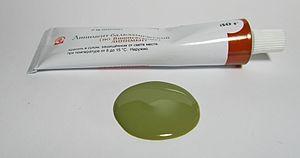
Une pommade est une préparation semi-solide destinée à être appliquée le plus souvent sur la peau. Il existe aussi des pommades pour application sur les muqueuses, les phanères, les yeux, le nez, les oreilles et l'anus. Leur but est la libération locale ou transdermique de principes actifs, ou une action émolliente ou protectrice.